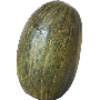
Label: melon_piel_de_sapo